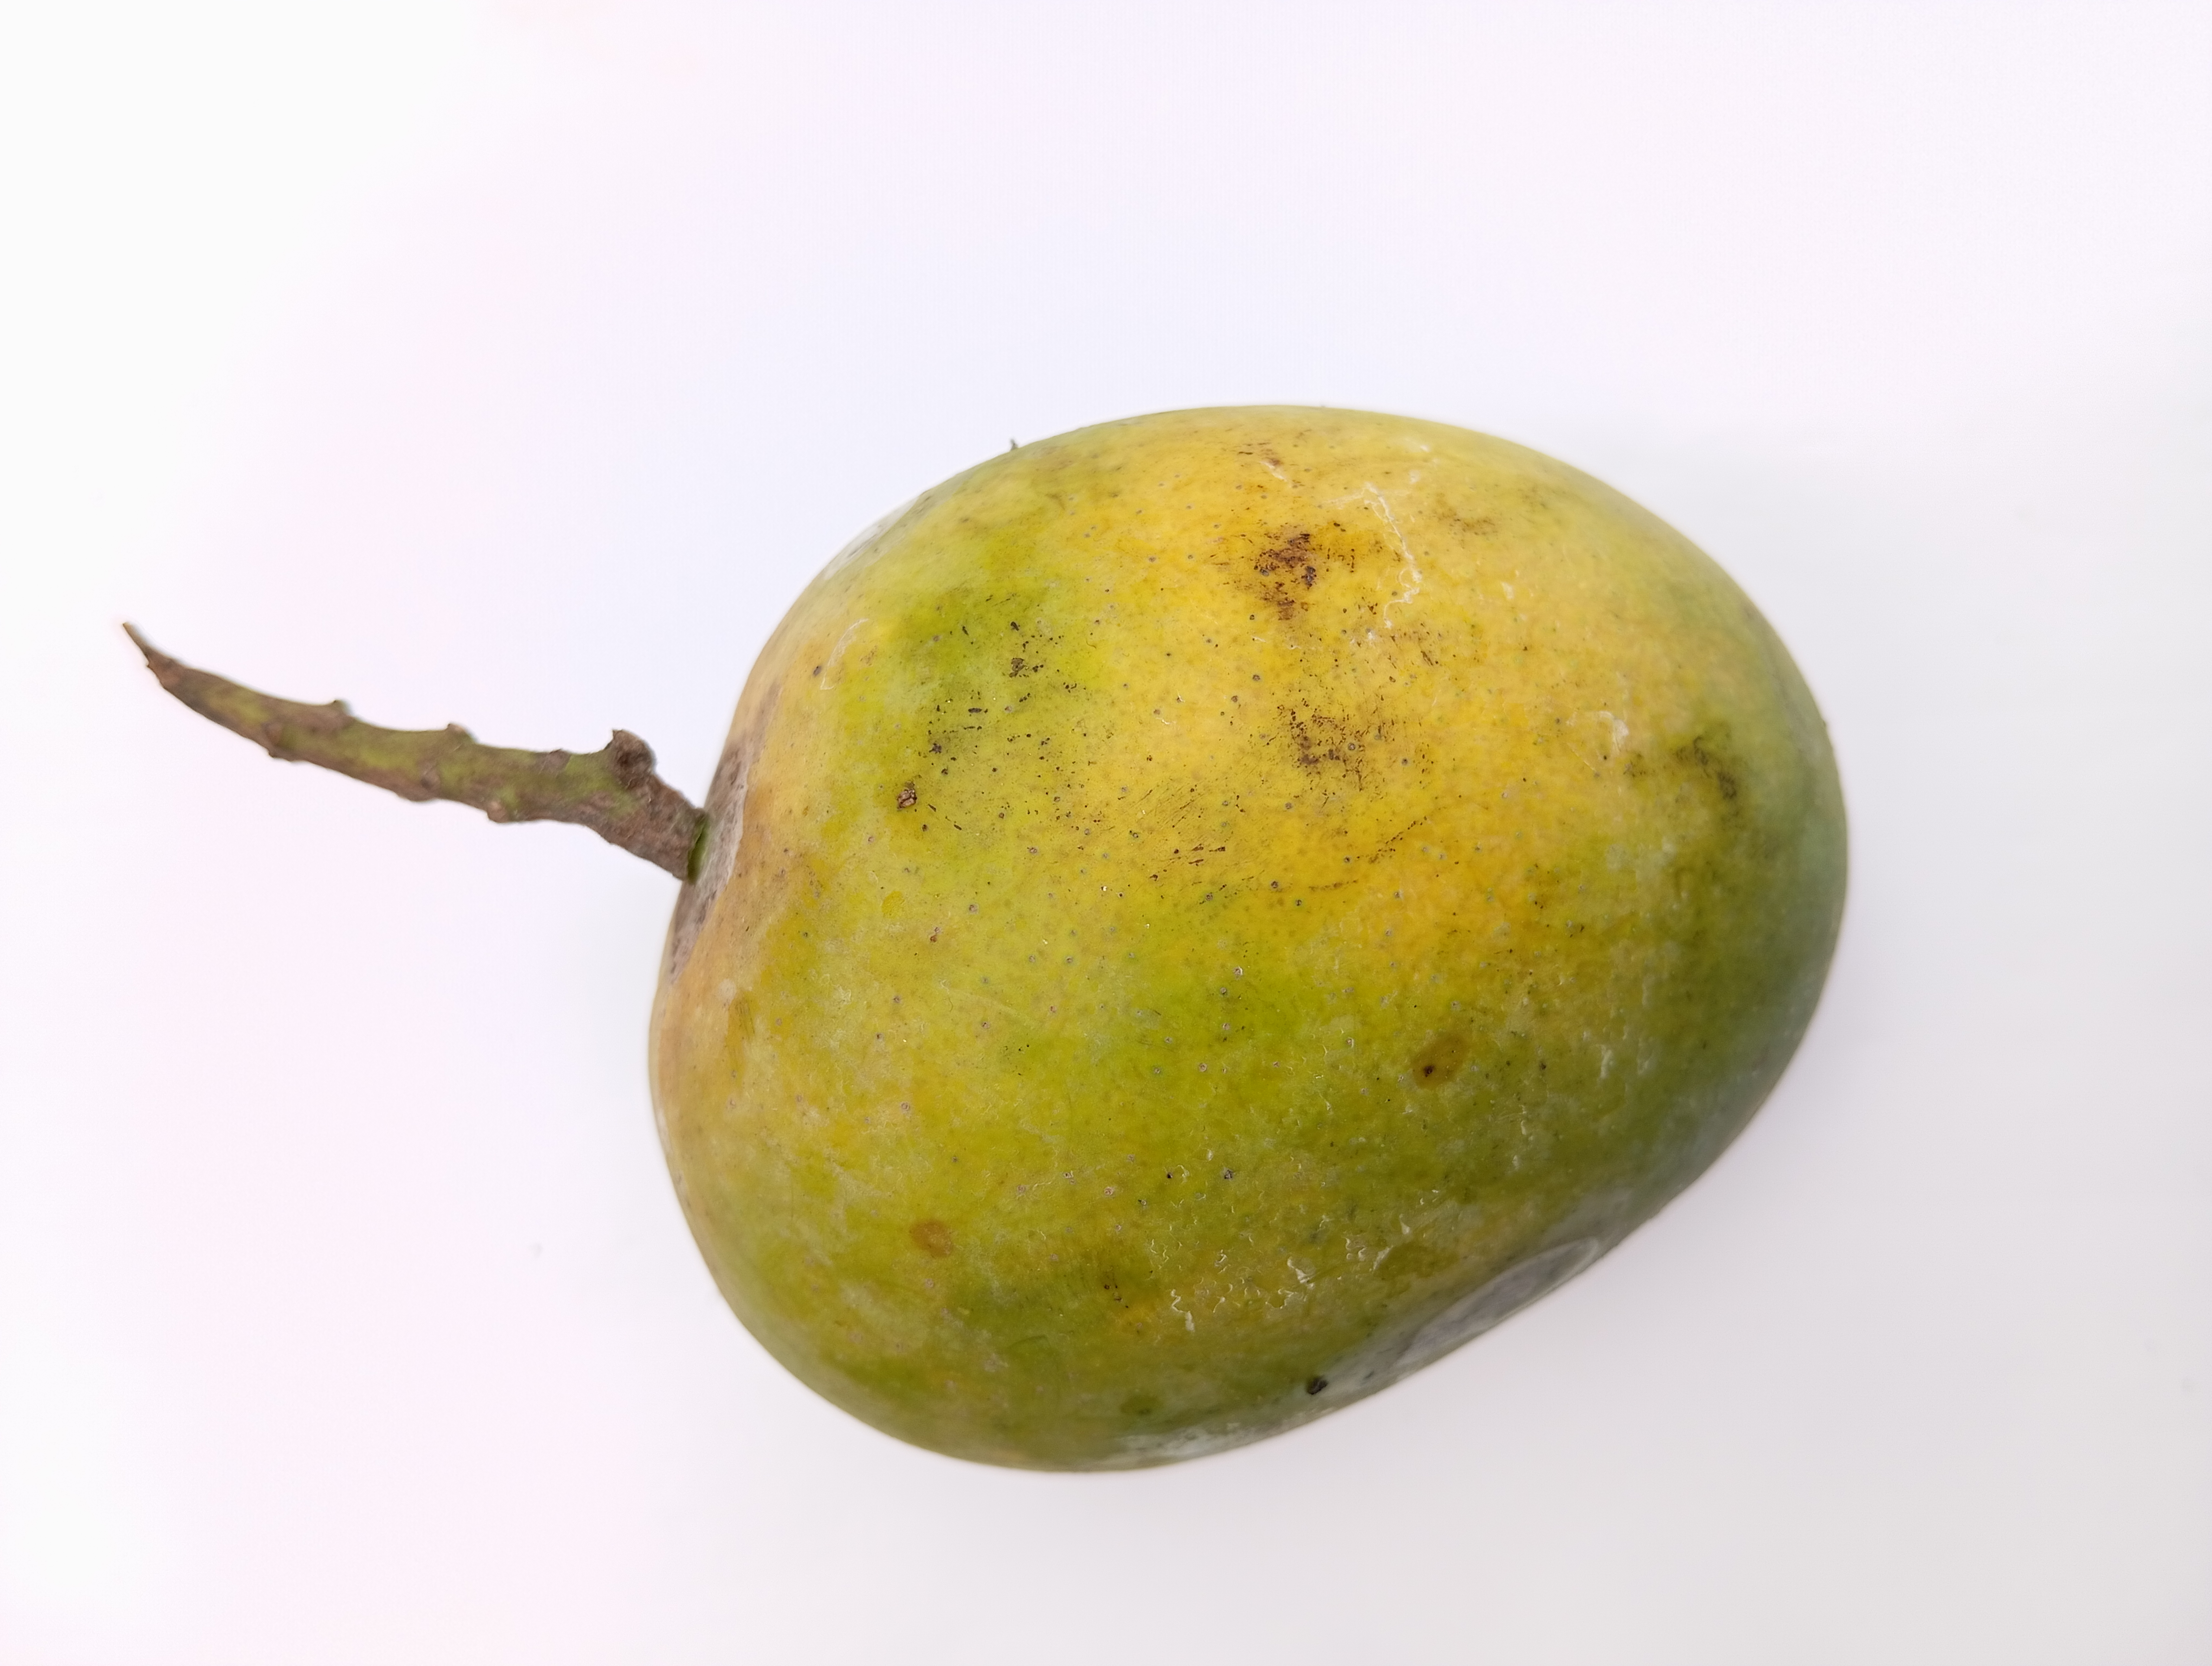
Mango variety: Himsagar